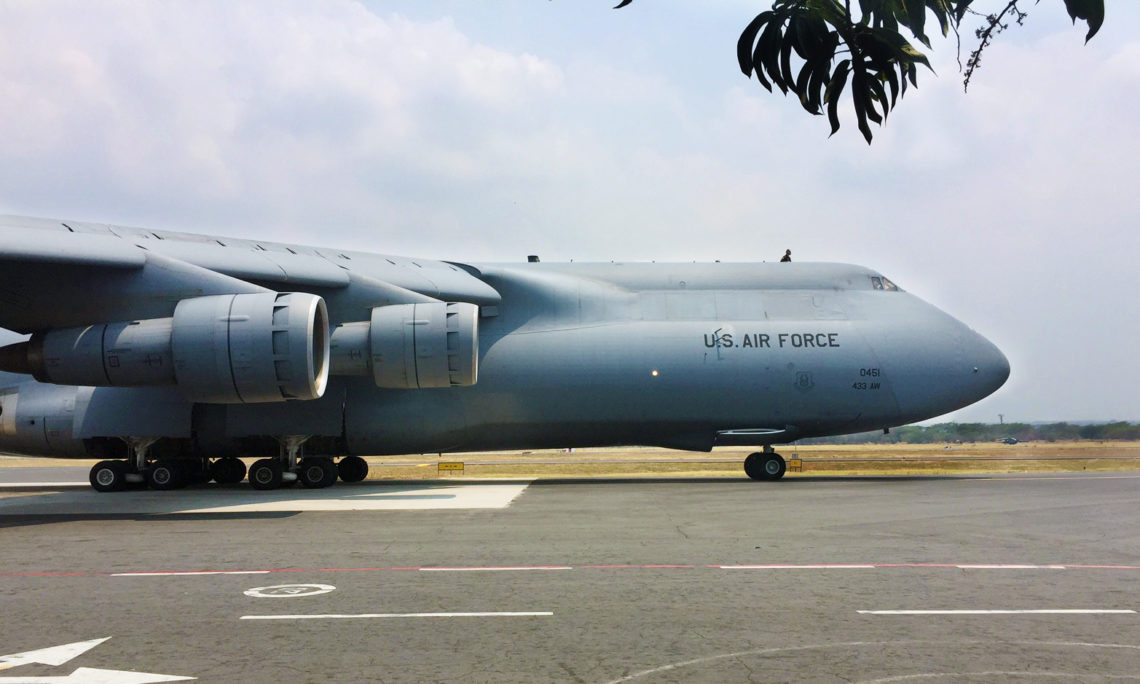
Vehicle type: Planes